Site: brandenburg
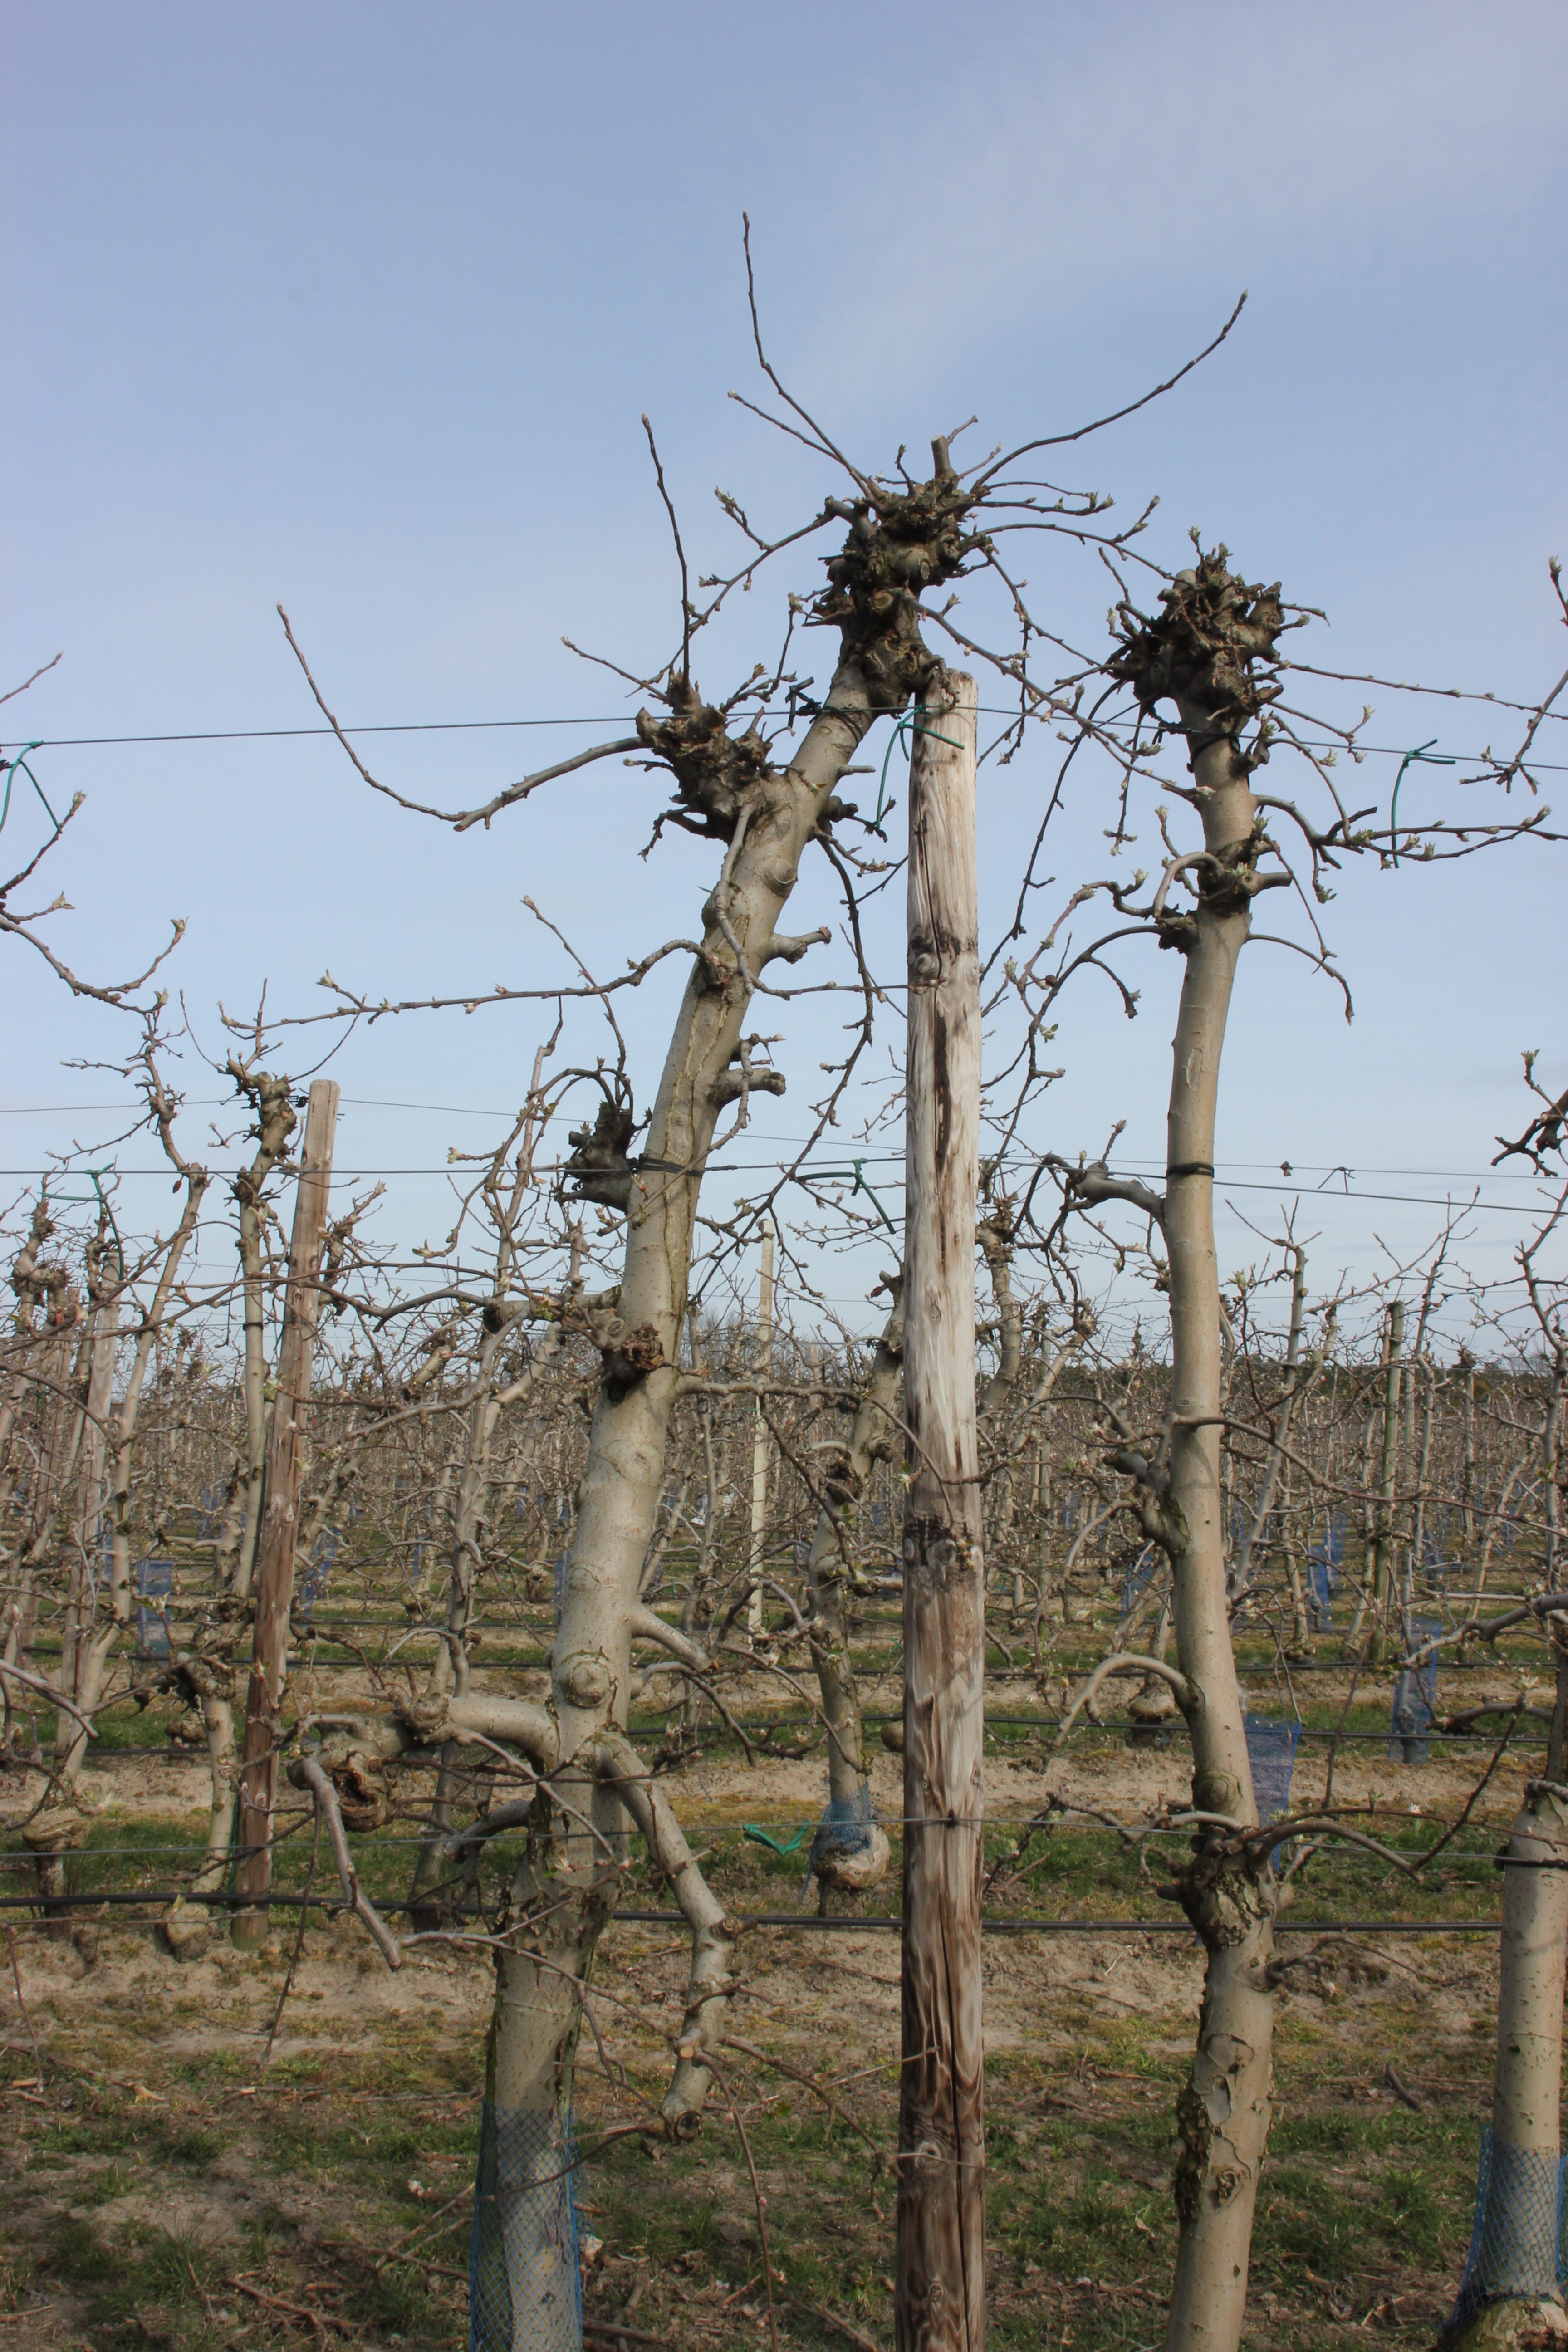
Growth stage (BBCH 54): Inflorescence emergence